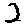
Label: 2